Scotland in the early modern period

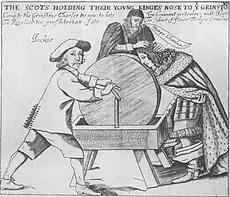
The Scots holding the young Charles II's nose to the grindstone of the Engagement, from a satirical English pamphlet.

In 1625, James VI died and was succeeded by his son Charles I. Although born in Scotland, Charles had become estranged from his northern kingdom, with his first visit being for his Scottish coronation in 1633, when he was crowned in St Giles Cathedral, Edinburgh with full Anglican rites. Charles had relatively few important Scots in his circle and relied heavily in Scottish matters on the generally mistrusted and often indecisive James Hamilton, 1st Duke of Hamilton and the bishops, particularly John Spottiswood, Archbishop of St. Andrews, eventually making him chancellor. At the beginning of his reign, Charles' revocation of alienated lands since 1542 helped secure the finances of the kirk, but it threatened the holdings of the nobility who had gained from the Reformation settlement. His pushing through of legislation and refusal to hear (or legal pursuit of) those raising objections, created further resentment among the nobility. In England his religious policies caused similar resentment and he ruled without calling a parliament from 1629.